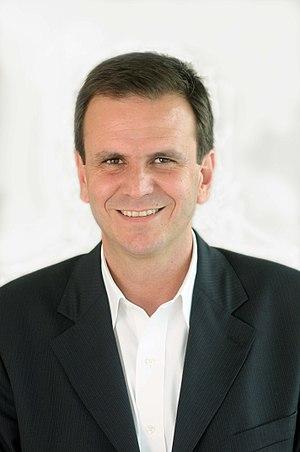
Eduardo Paes, né le 14 novembre 1969 à Rio de Janeiro, est un homme politique brésilien, maire de Rio de Janeiro de 2009 à 2016, au Brésil.